Tipón

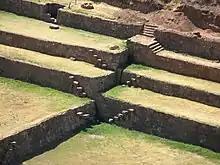
Tipón - view of retaining walls with stepping stones

The reports of the archaeological works conclude that the site was continuously occupied from the Formative stage, by the Marcavalle culture, around 1000 BCE, through the Chanapata (800 BCE), Qotakalli (700 CE), Huari (700 CE to 1200 CE) and Killke (900 to 1200 CE), until the Inca period (13th century to 1572).